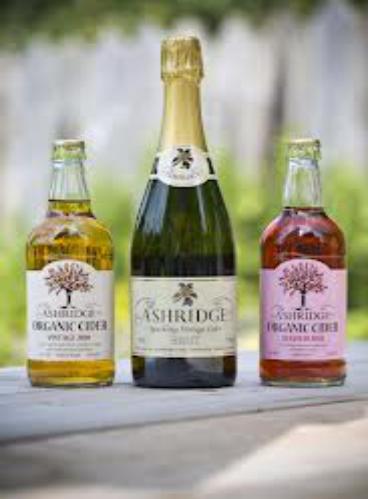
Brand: Ashridge Cider
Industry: Food